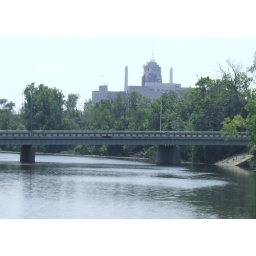
A clock tower and bridge and river in east Lansing